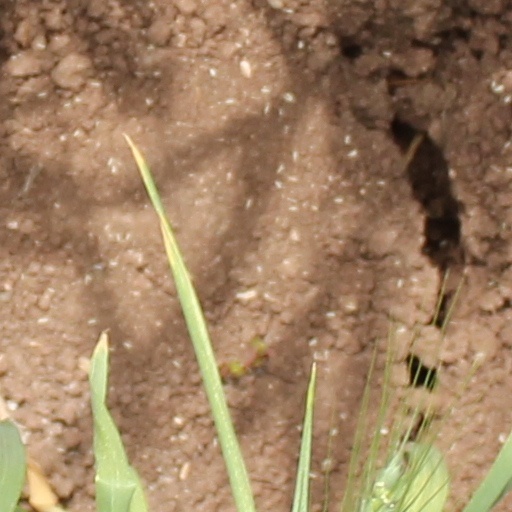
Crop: wheat